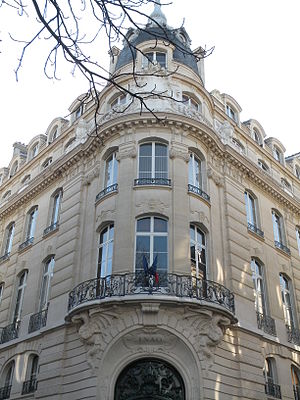
INAO
INAO's hovedkvarter på hjørnet af rue d'Anjou og rue des Mathurins, i Paris' 8. arrondissement
INAO er det nationale franske institut for oprindelse og kvalitet og er en institution under den franske stat, der har overopsyn med de forskellige franske kvalitetsmærkninger af primært fødevarer. Instituttets primære arbejde varetages af omkring 260 inspektører, der rejser rundt i Frankrig og sammen med producenterne sørger for, at deres produkter lever op til kvalitetskravene, således at disse kan opnå et af mærkerne for kvalitet. Mærkerne instituttet administrerer er: